Seattle Sounders FC supporters

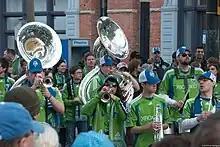
Sounders FC's marching band, The Sound Wave, partaking in the March to the Match

Drew Carey also requested that Sounders FC have their own marching band. They are the first club in MLS to have one. This led to the creation of the Sound Wave, a 53-member marching band consisting of brass and marching percussion. The band plays music from multiple genres such as Latin, rock and pop, and sits with the supporters in the north end of CenturyLink Field. The March to the Match, in which fans march from Occidental Park to CenturyLink before each home game, is led by the Sound Wave.